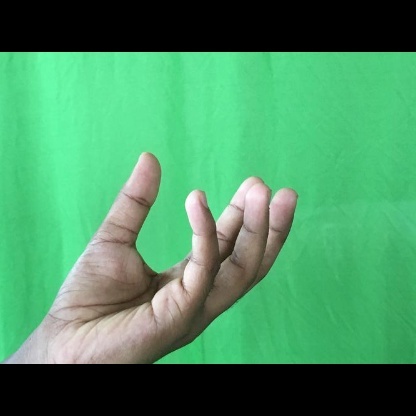
Mudra: Padmakosha